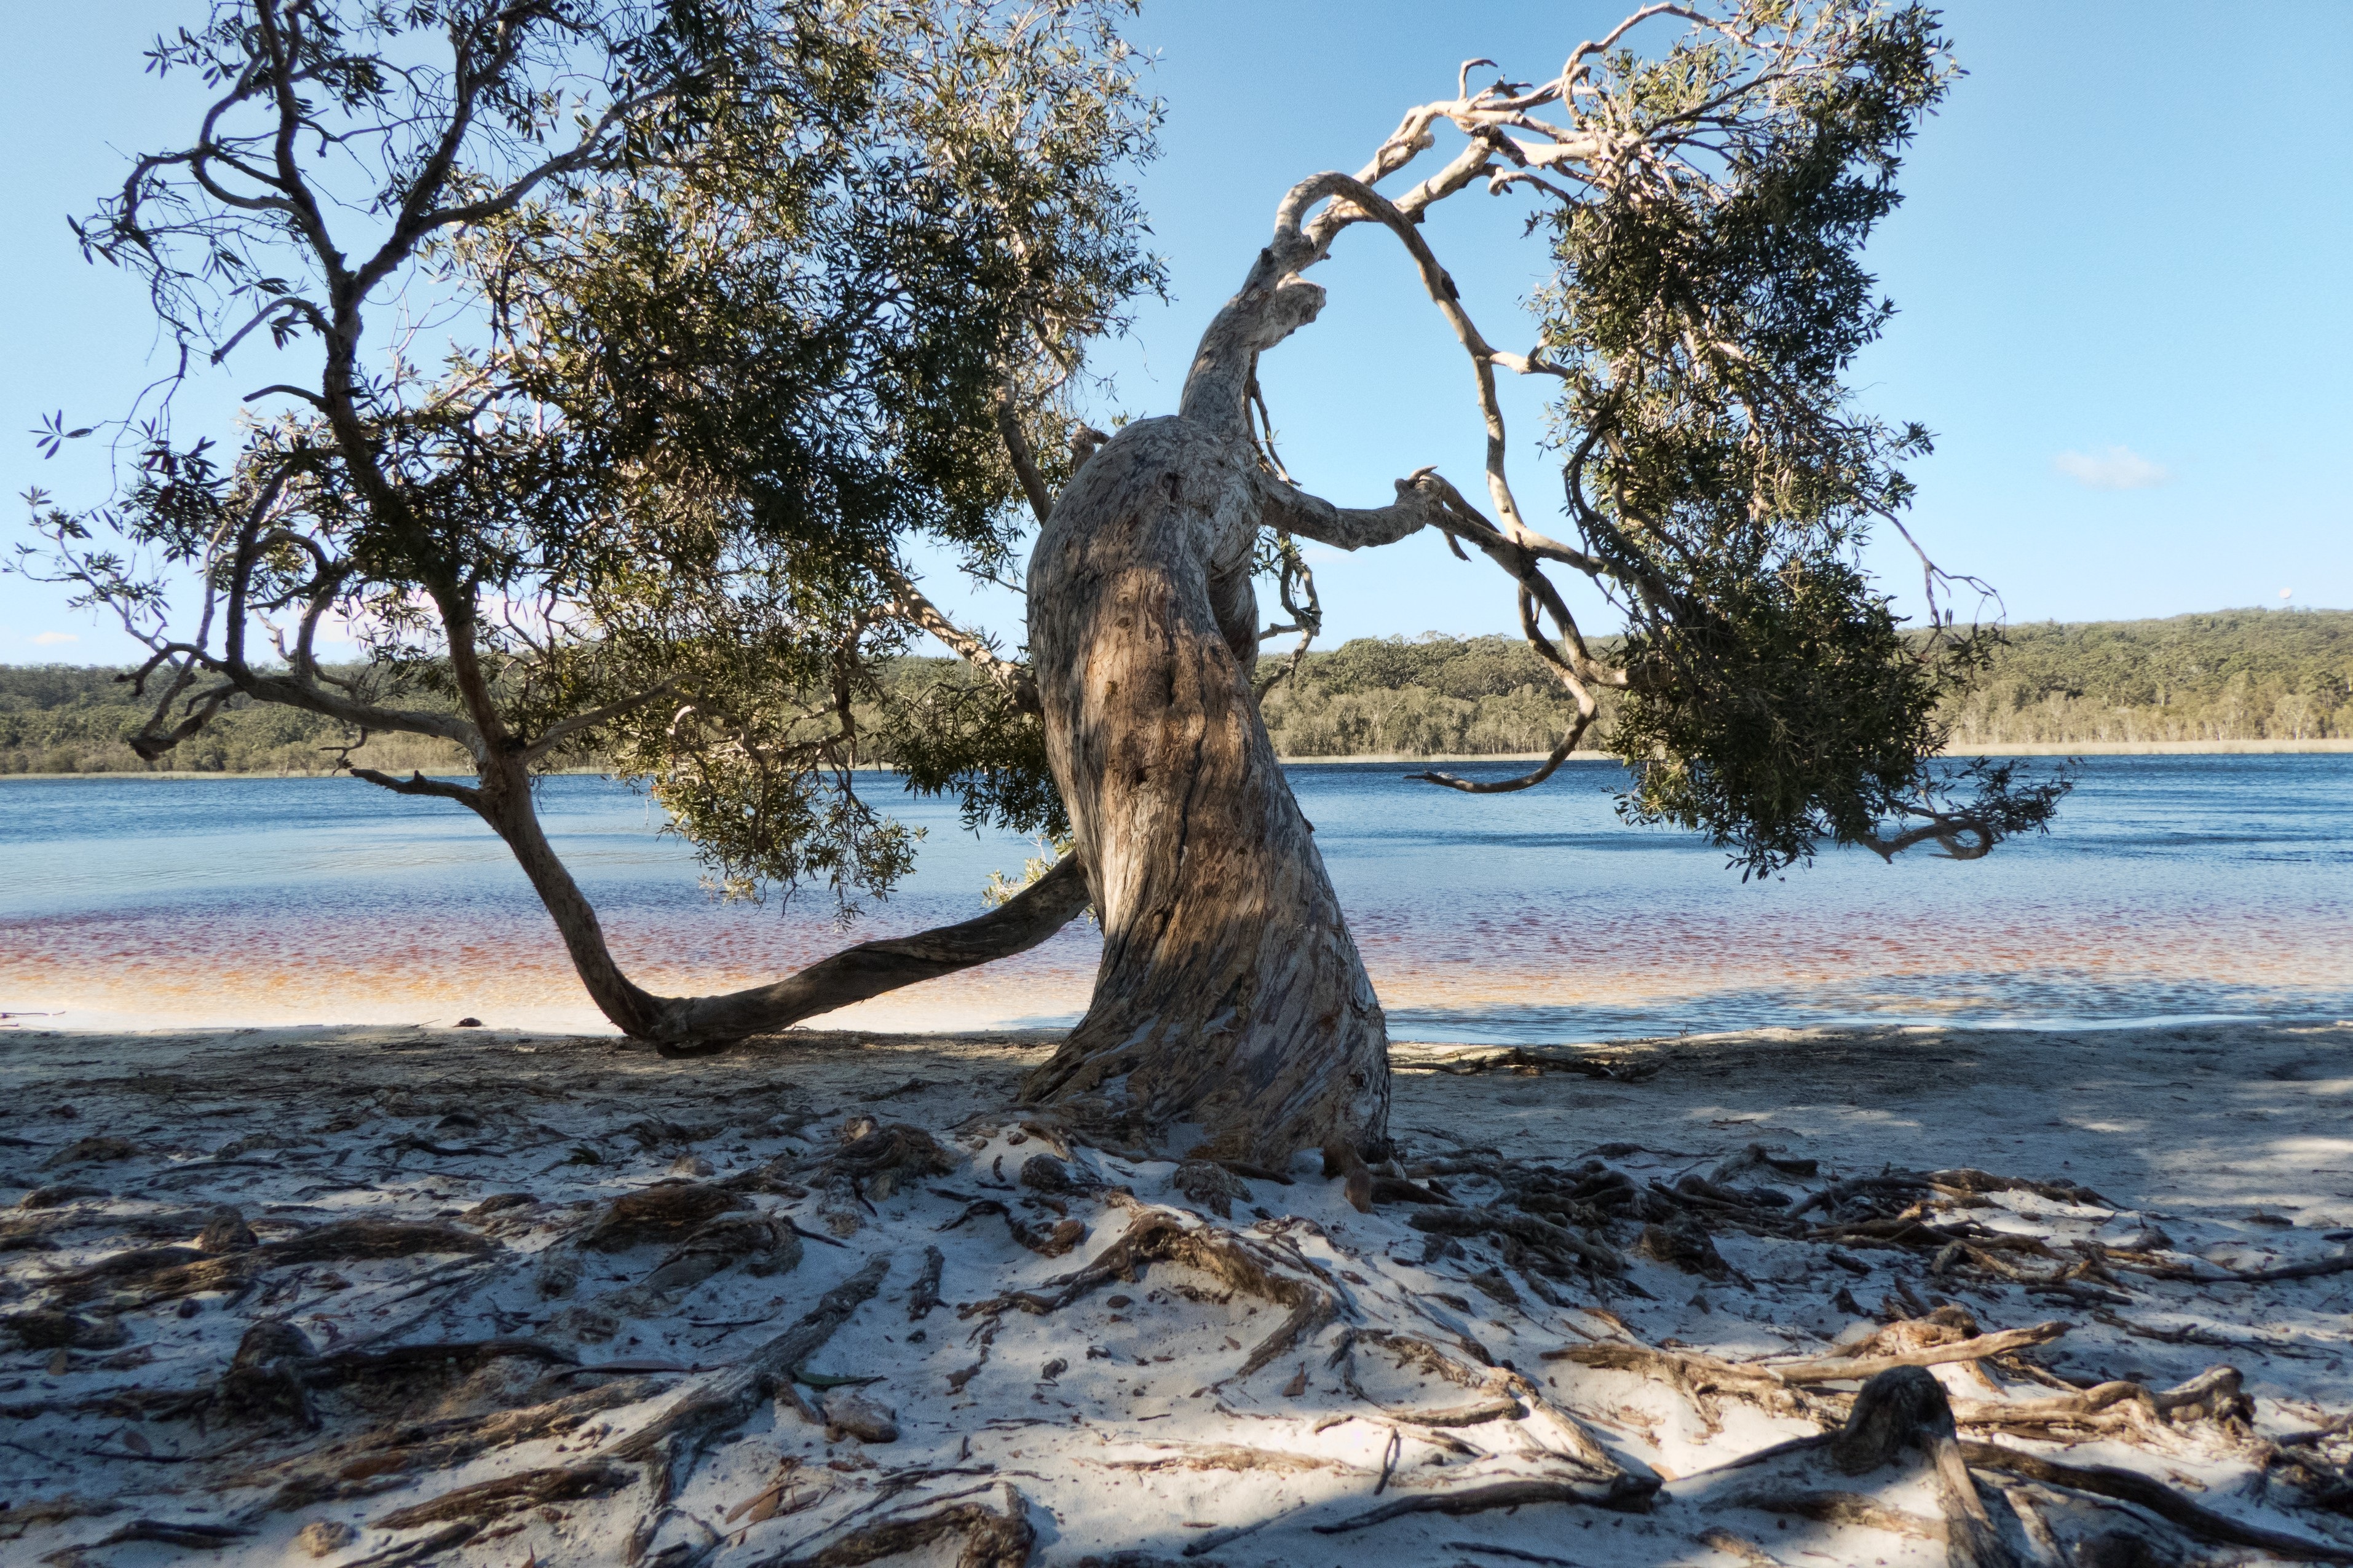
landscape, driftwood, tree, nature, branch, winter, plant, trunk, season, leaves, branches, roots, twisted, woody plant, stradmore island, brown lake, convoluted